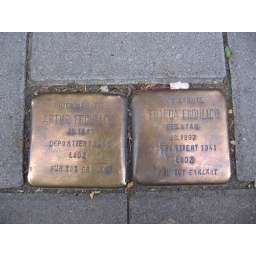
These &amp;quot;stumbling blocks&amp;quot; are placed in the street in front of houses where people who were killed by the Nazis lived.